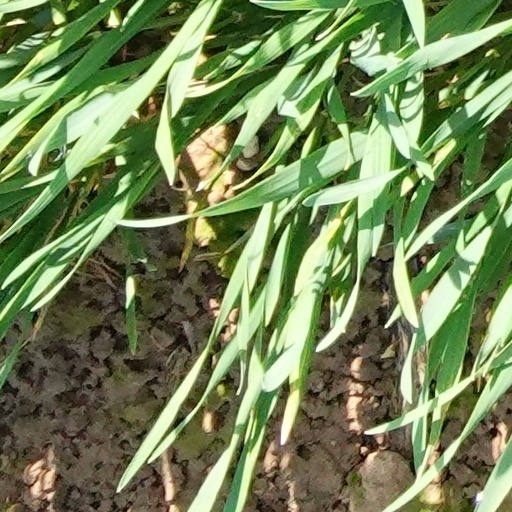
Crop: wheat